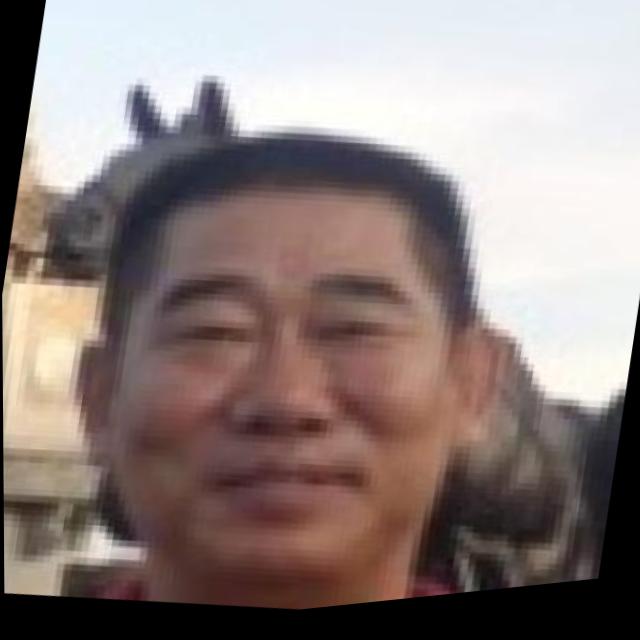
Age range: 45-64